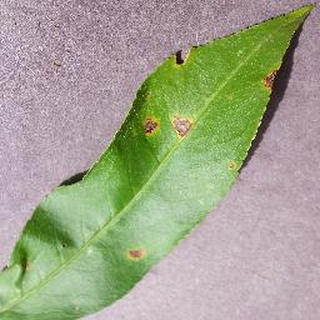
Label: peach_bacterial_spot